Thirteen Ghosts

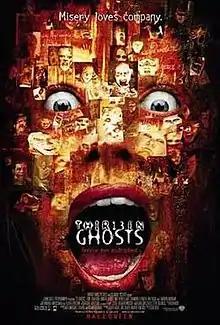
Theatrical release poster

Thirteen Ghosts (also known as 13 Ghosts and stylized as THIR13EN Ghosts) is a 2001 supernatural horror film directed by Steve Beck in his directorial debut. A remake of the 1960 film "13 Ghosts" by William Castle, the film stars Tony Shalhoub, Embeth Davidtz, Matthew Lillard, Shannon Elizabeth, Alec Roberts, Rah Digga, and F. Murray Abraham.